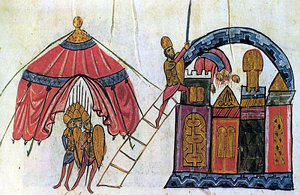
Pierre Phocas est un eunuque et général byzantin. Il est à l'origine un esclave de la puissance famille des Phocas en Cappadoce et grimpe les échelons de la hiérarchie militaire jusqu'à atteindre la fonction de stratopédarque et le rang de patrice conféré par l'empereur Nicéphore II Phocas.
Cette page concerne l'année 969 du calendrier julien.
Michel Bourtzès est un général byzantin majeur de la fin du Xᵉ siècle. Il se distingue lors de la prise d'Antioche en 969 mais tombe en disgrâce auprès de l'empereur Nicéphore II Phocas. Rancunier, Bourtzès joint ses forces aux conspirateurs qui assassinent Phocas quelques semaines plus tard. Bourtzès réapparaît avec un rôle civil important lors de la guerre entre Basile II et le rebelle Bardas Sklèros. Il passe d'abord du côté des rebelles avant de revenir dans le camp impérial. Malgré ces changements de partis, il est renommé doux d'Antioche par Basile, un poste qu'il occupe jusqu'en 995, date à laquelle il en est congédié pour ses échecs dans la guerre contre les Fatimides.